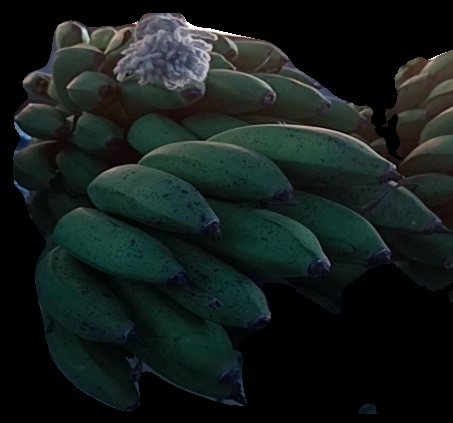
Variety: rasbale
Grade: grade2